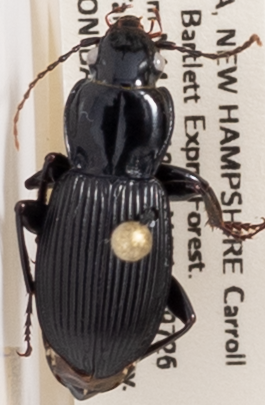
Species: Pterostichus coracinus
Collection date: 2019-06-26
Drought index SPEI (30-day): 0.362
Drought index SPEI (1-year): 1.22
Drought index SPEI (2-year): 0.998